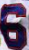
Number: 6